Elizabeth Wyn Wood

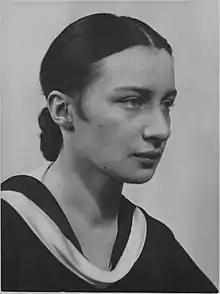

Elizabeth Winnifred Wood (October 8, 1903 – January 27, 1966), known as Elizabeth Wyn Wood, was a Canadian sculptor and advocate of art education. A notable figure in Canadian sculpture, she is primarily known for her modernist interpretation of the Canadian landscape in her works.